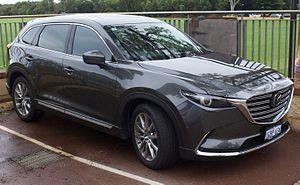
Le CX-9 est un SUV à 7 places fabriqué par le constructeur japonais Mazda depuis avril 2006. La deuxième génération est présentée fin 2015.